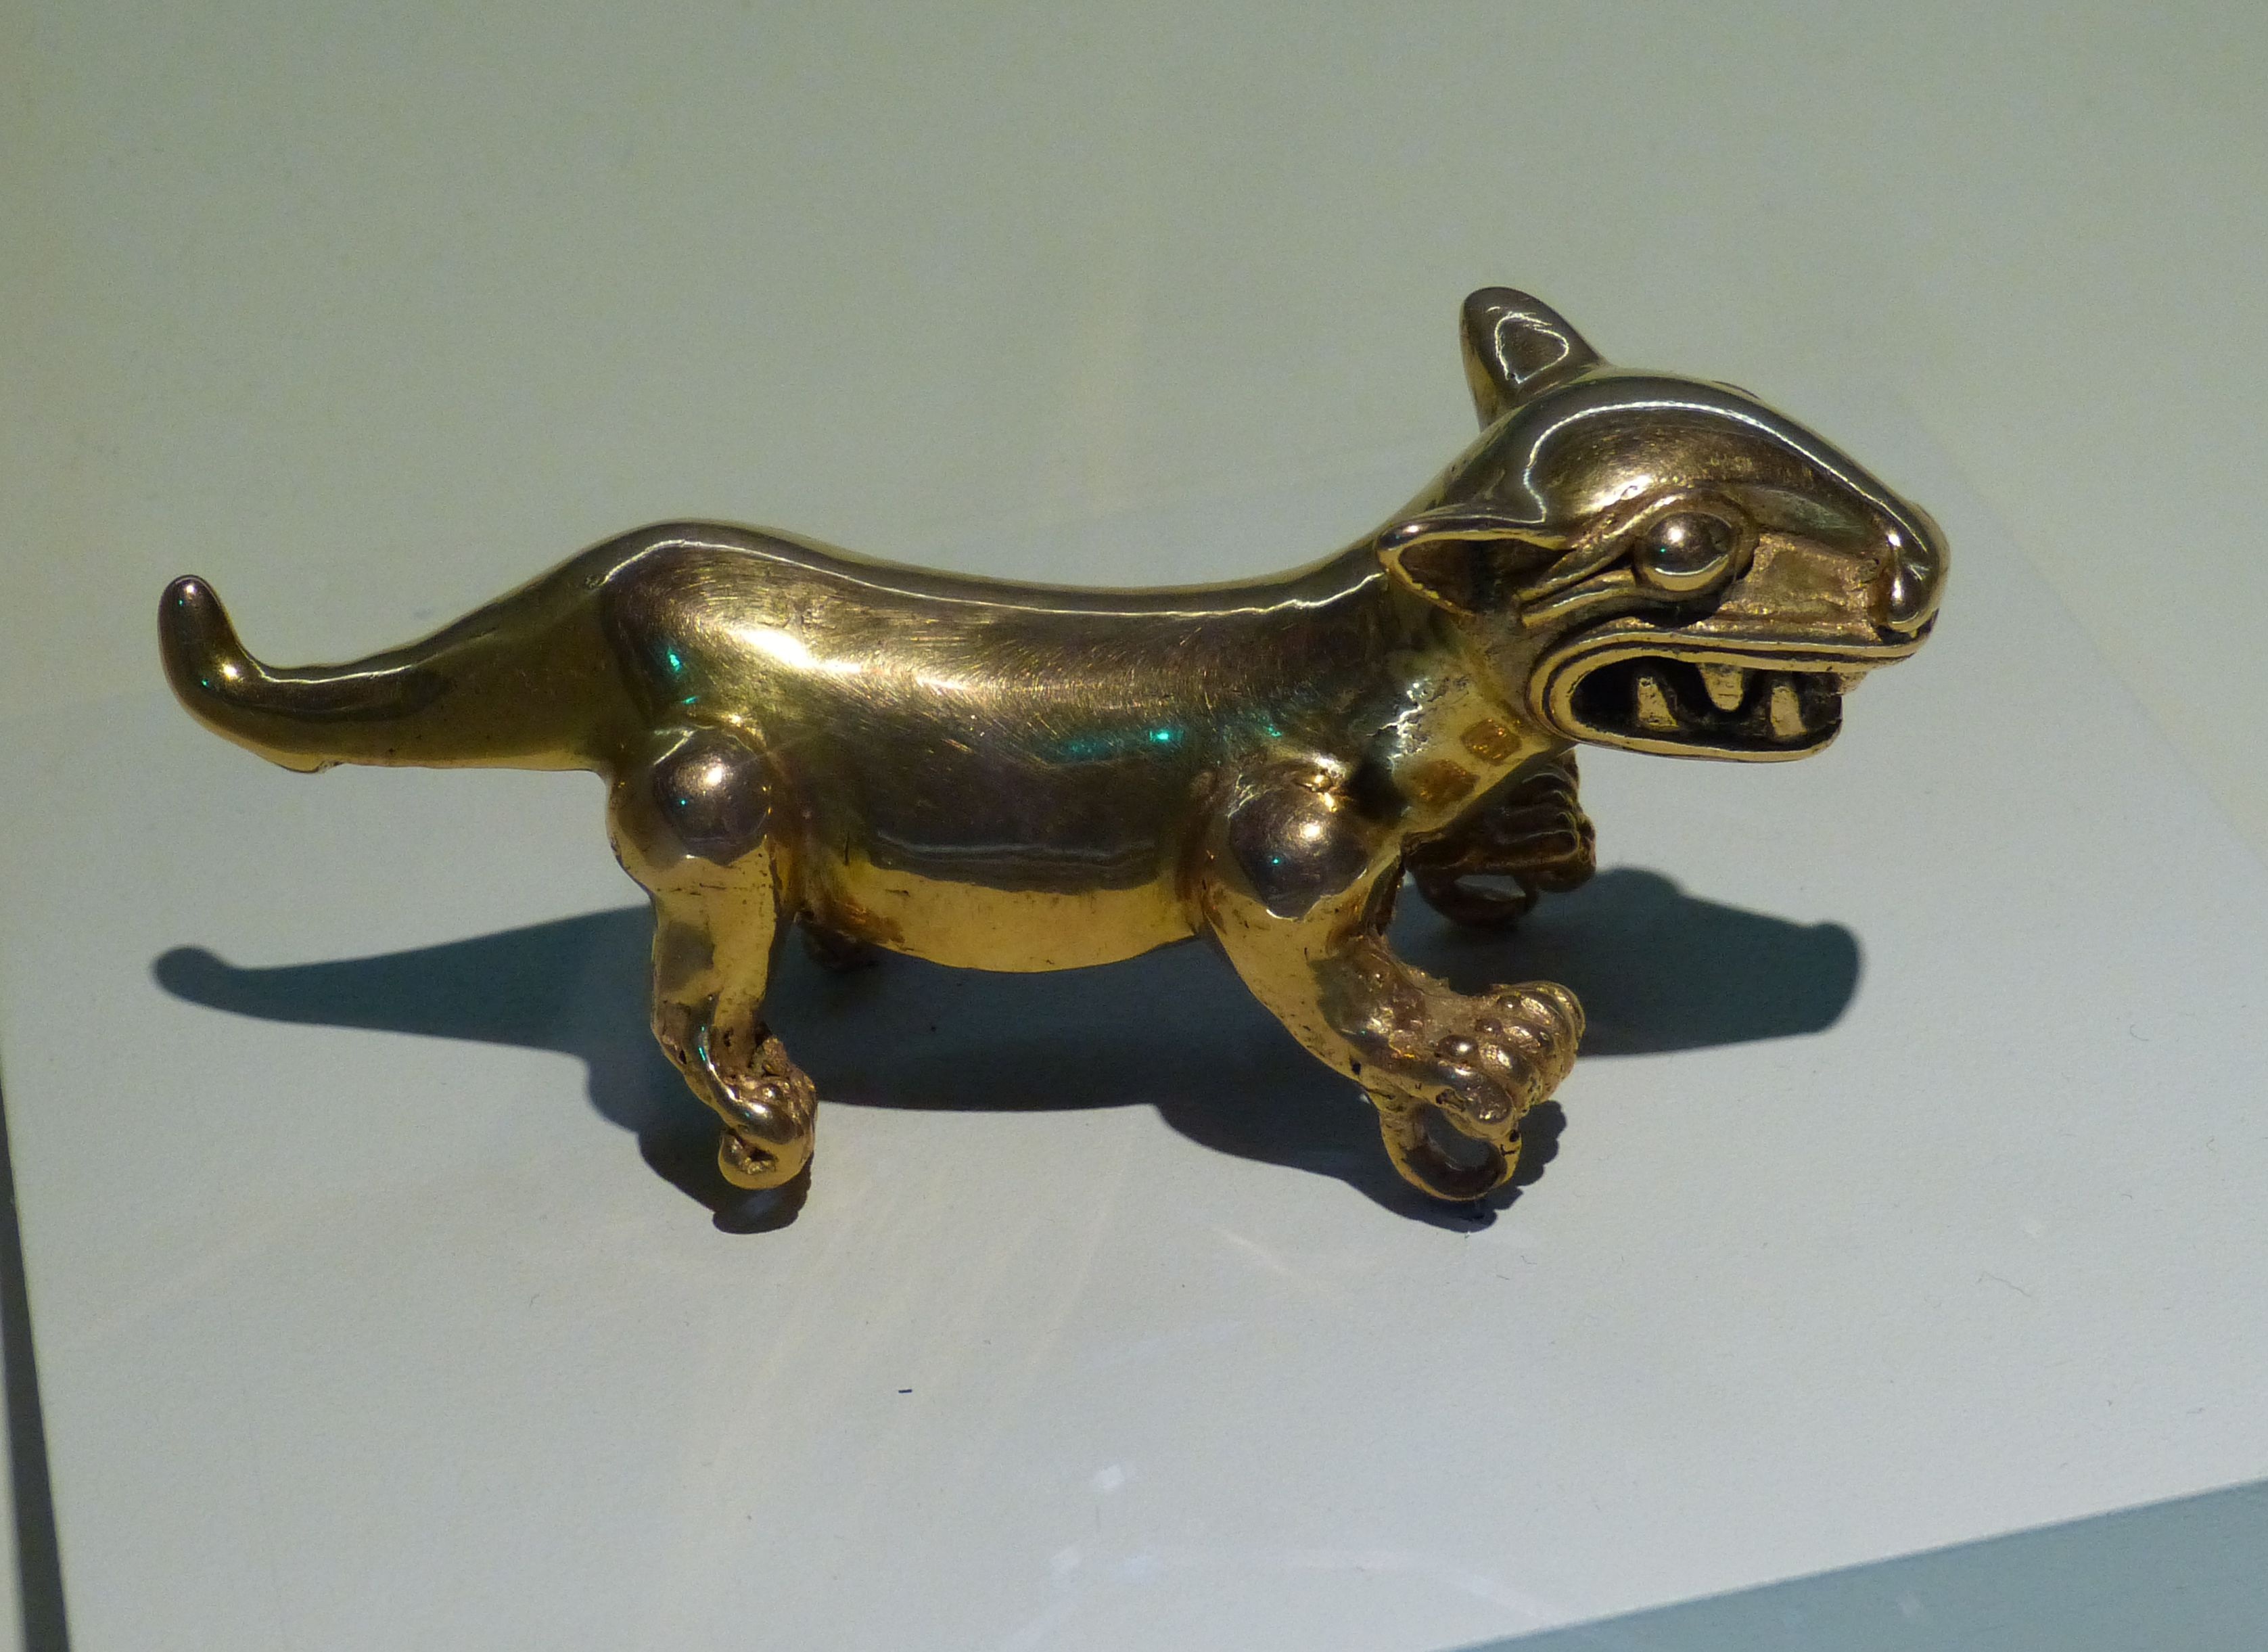
animal, statue, golden, museum, metal, predator, material, jewellery, sculpture, art, figure, gold, brass, bronze, historically, costa rica